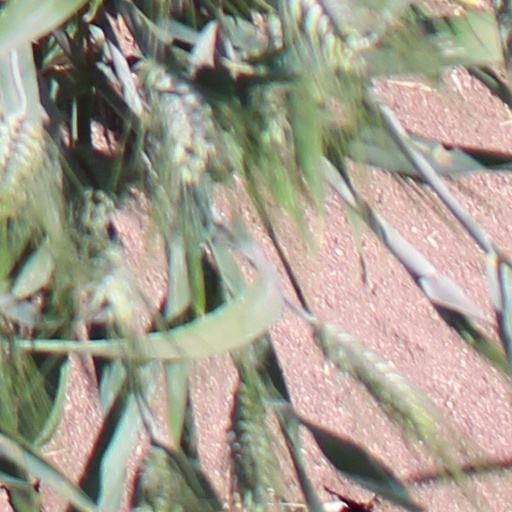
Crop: wheat